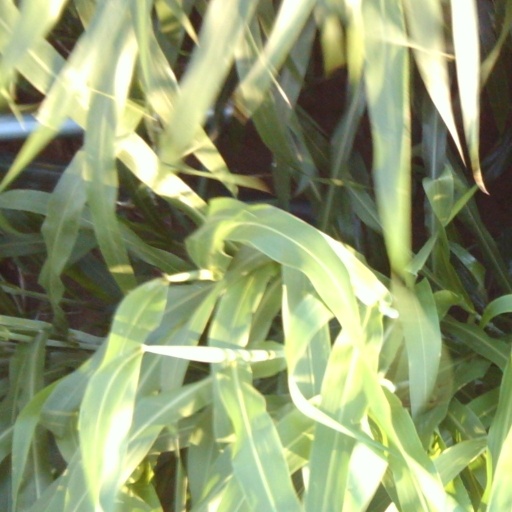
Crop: sorghum